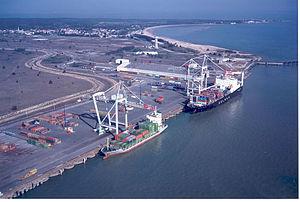
2 portes-conteneurs le long des quais du port du Verdon, un des sites du port autonome de Bordeaux, France
Le grand port maritime de Bordeaux a le statut de grand port maritime ; il est issu de la transformation du port autonome de Bordeaux. C'est un établissement public, qui exerce conjointement des missions de service public administratif et des missions de service public à caractère industriel et commercial et qui est géré comme un établissement public à caractère industriel et commercial dont la tutelle de l'État est exercée par la Direction générale des infrastructures, des transports et de la mer du ministère de l'écologie, du développement durable et de l'énergie. Ses installations s'étirent le long de la Gironde sur 100 kilomètres et couvrent environ 1 500 hectares.
Le Verdon-sur-Mer est une commune du Sud-Ouest de la France, située dans le département de la Gironde, en région Nouvelle-Aquitaine.